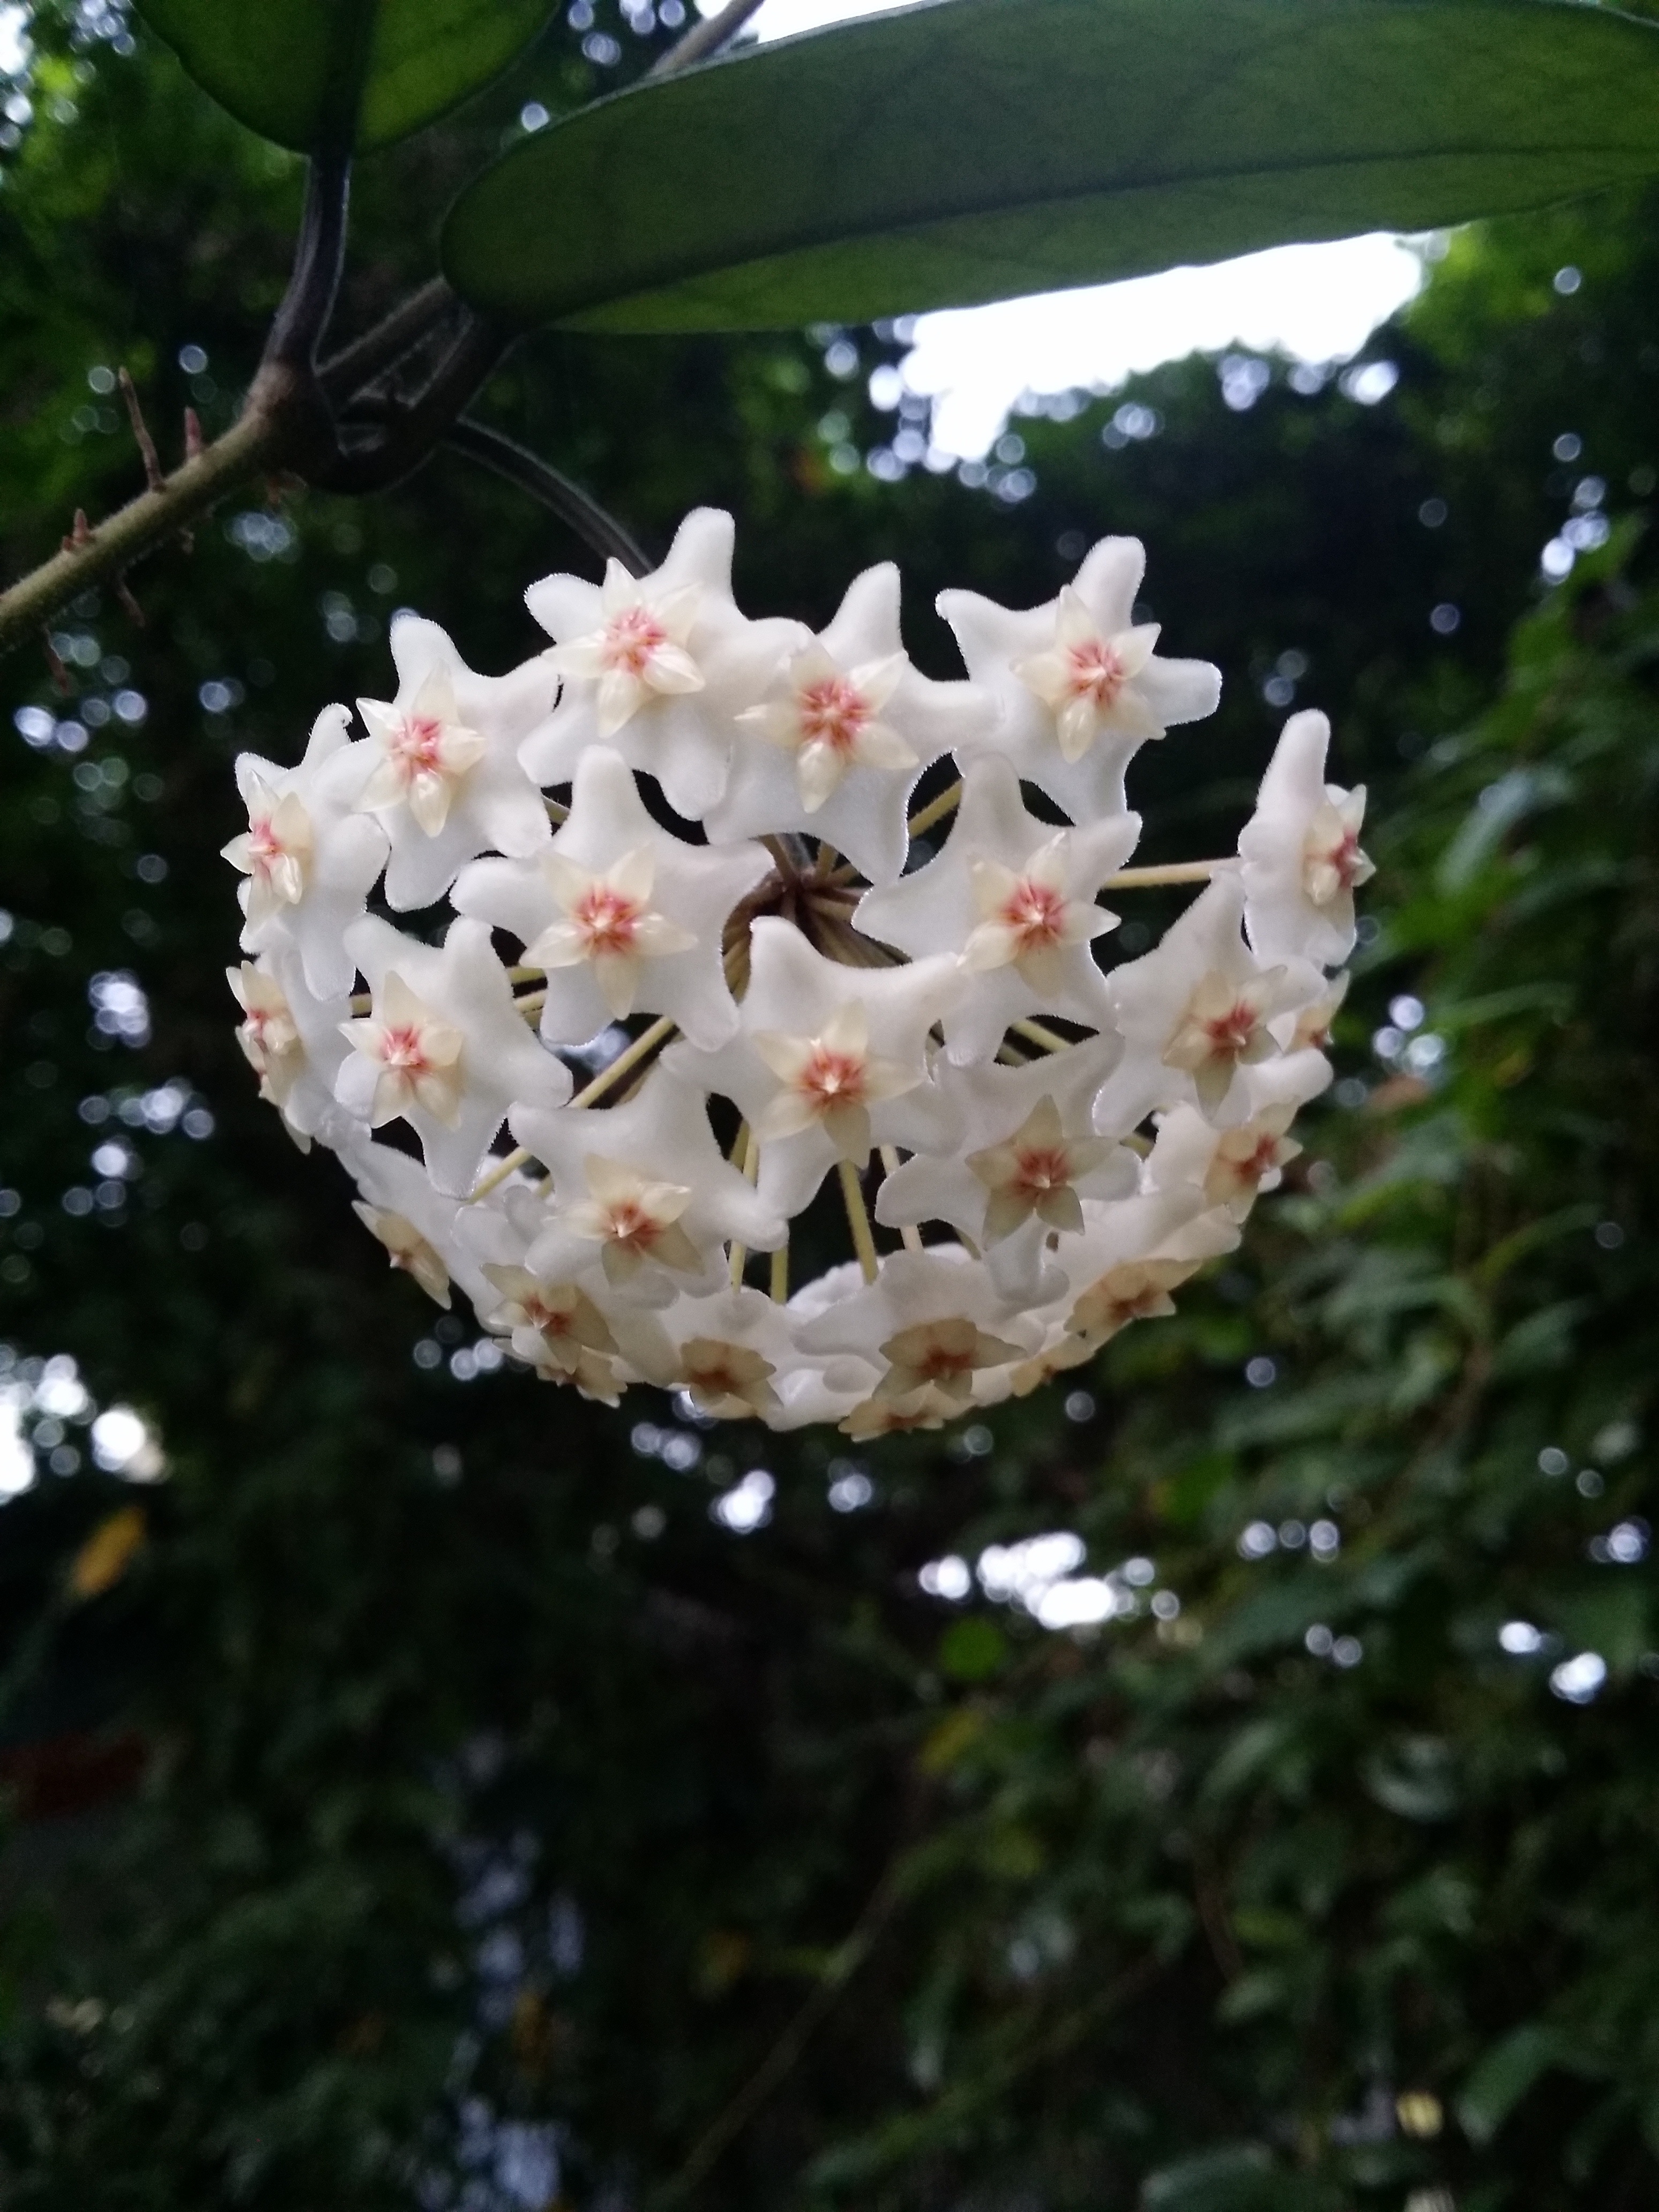
tree, branch, blossom, plant, leaf, flower, botany, flora, shrub, green leaf, flowering plant, home garden, whether orchids, woody plant, land plant